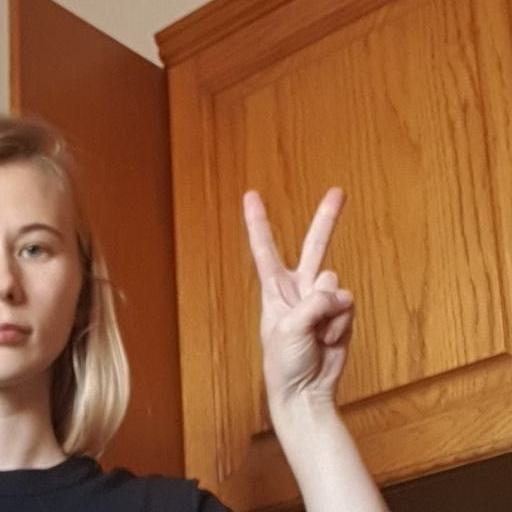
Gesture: peace